Sanskar Kendra

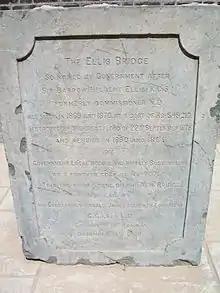
Foundation Block of Ellisbridge. Now at Sanskar Kendra.

It rests on his signature pilotis, that are high there. The building's exterior is of plain brick with exposed elements of raw concrete ("Béton brut") structure. The structural grid is .